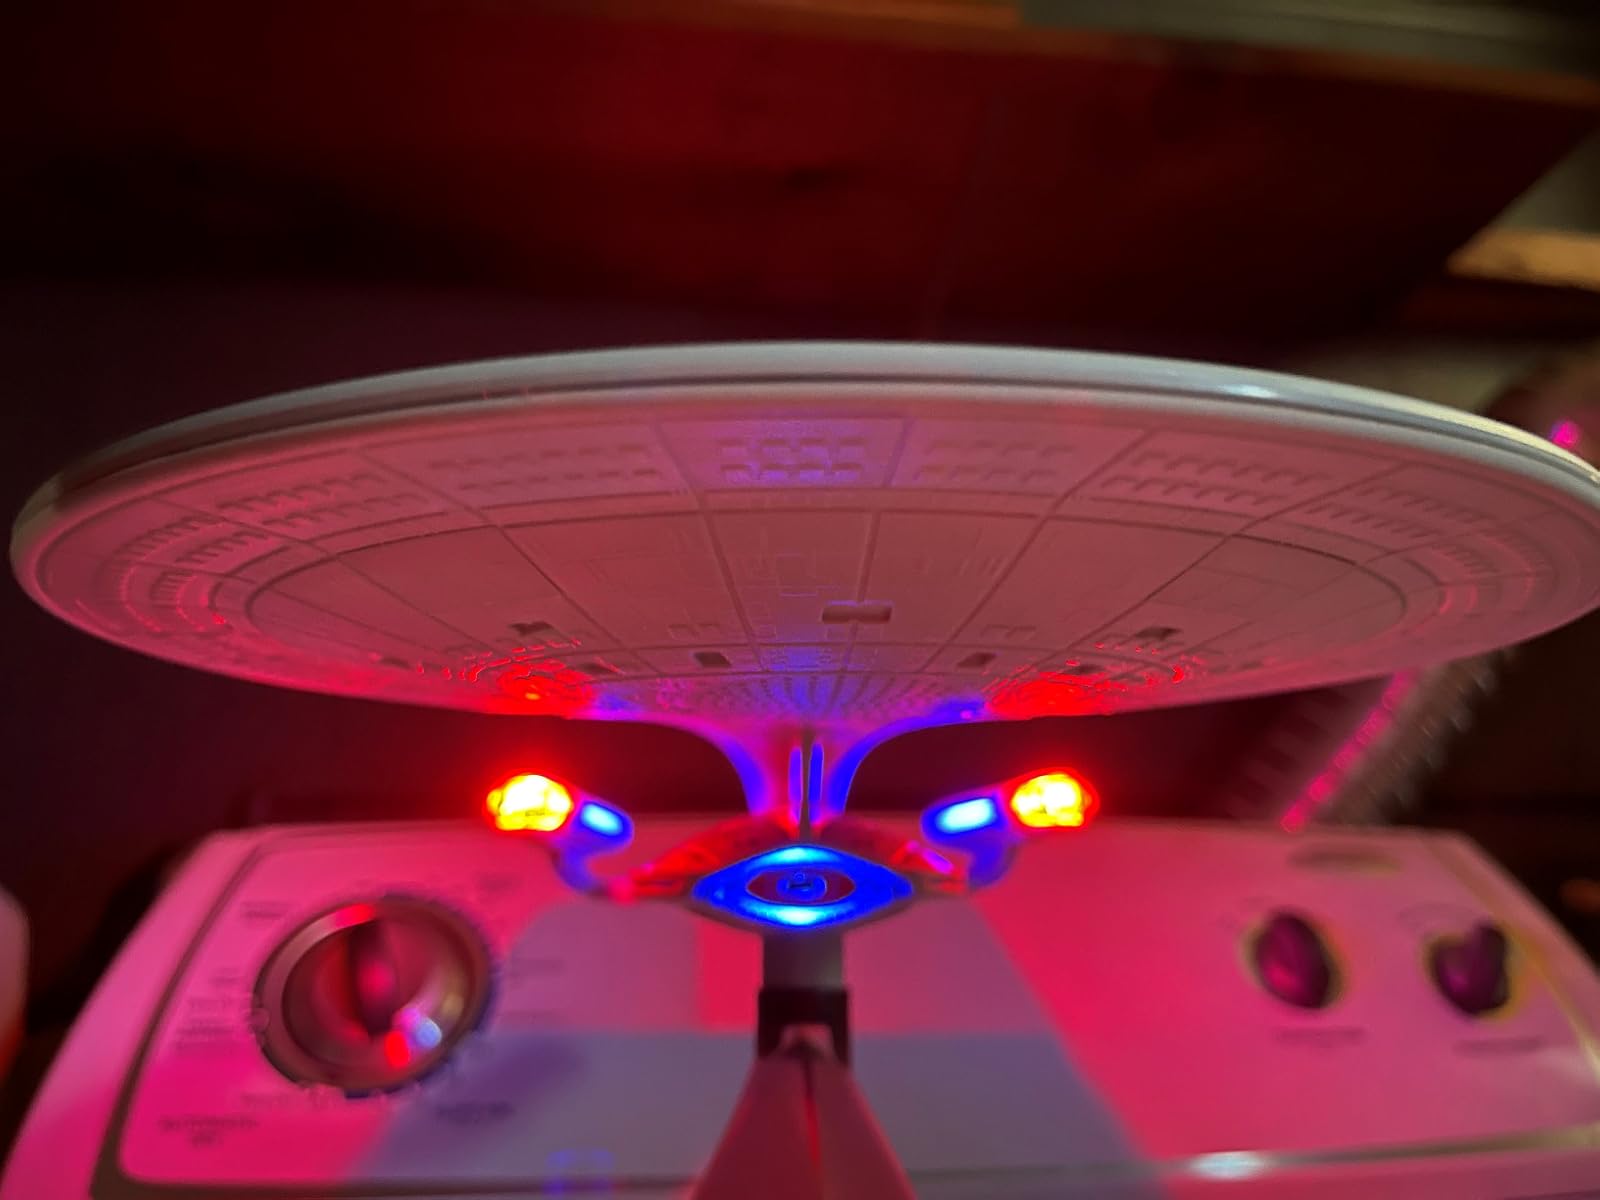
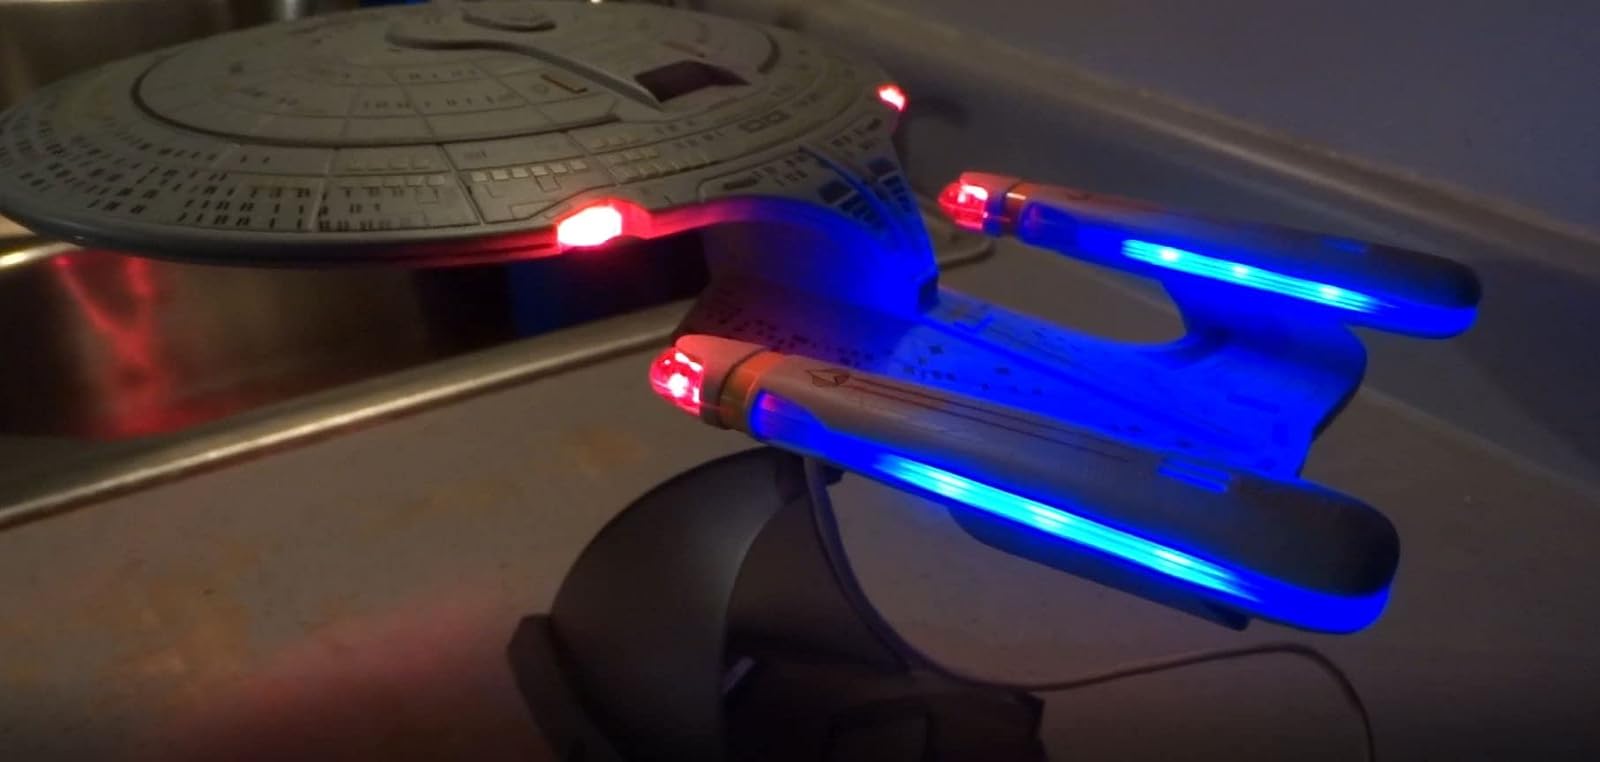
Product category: fan
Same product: yes